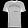
Label: T - shirt / top